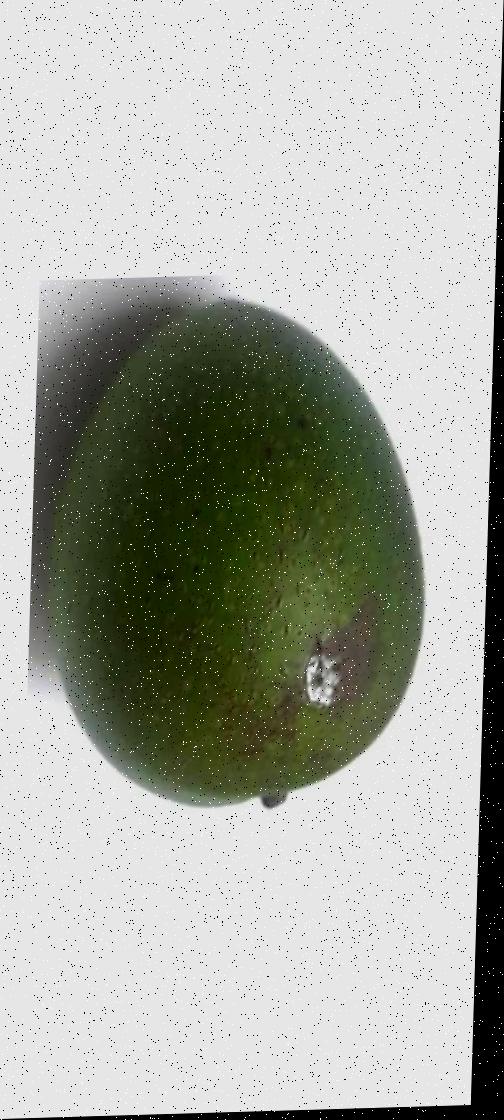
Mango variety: Ashshina Zhinuk